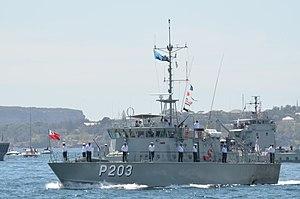
Les Forces armées de Sa Majesté, anciennement les Services de défense tongiens, sont les forces armées du Royaume des Tonga.